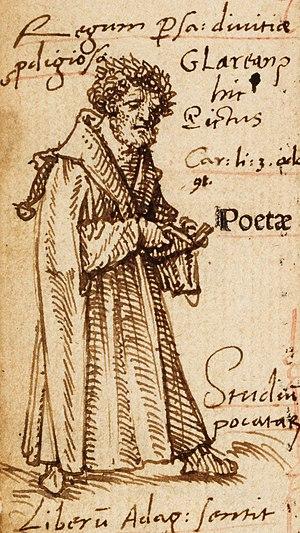
Glaréan, de son vrai nom Heinrich Loris, est un humaniste et un polymathe suisse né probablement le 3 juin 1488 à Mollis et mort le 28 mars 1563 à Fribourg-en-Brisgau, en Allemagne. Le nom « Glaréan » réfère au canton suisse de Glaris où Heinrich Loris est né.